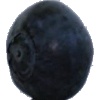
Label: Blueberry 1